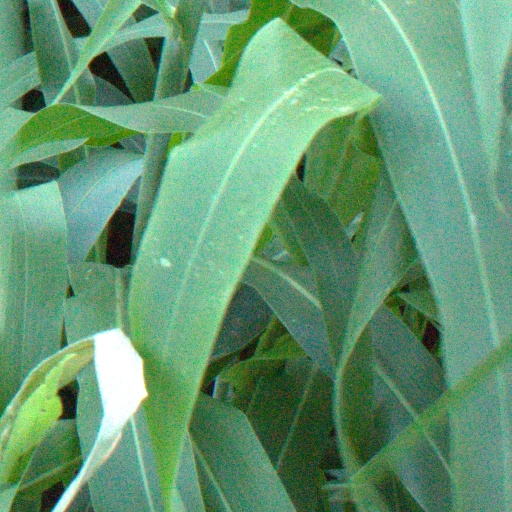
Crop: sorghum